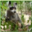
Label: raccoon